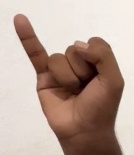
ASL sign: I